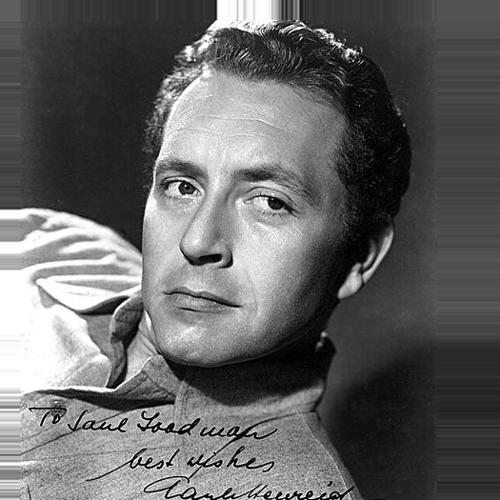
Age: 31